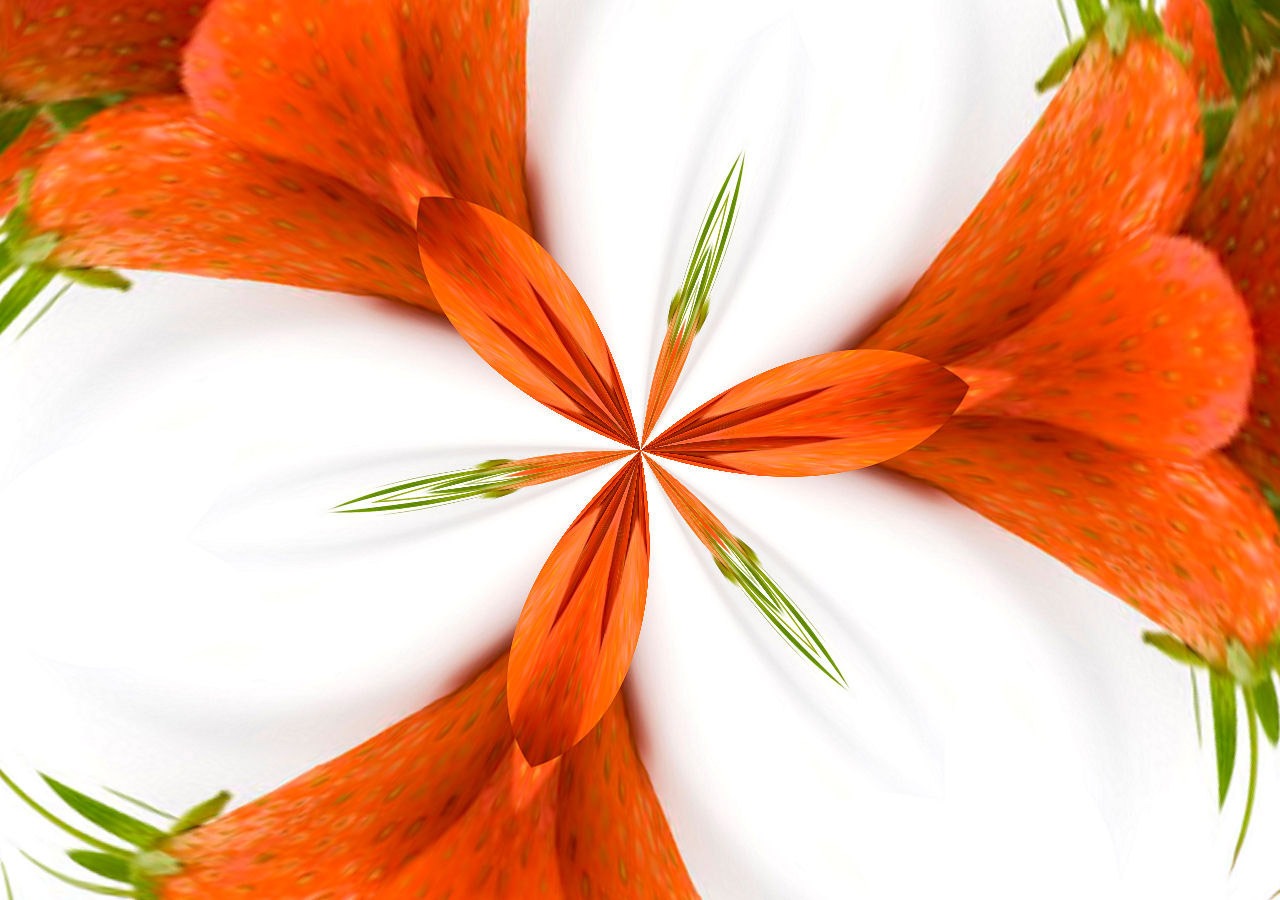
plant, leaf, flower, petal, floral, orange, green, herb, autumn, blooming, flora, freshness, flowers, close up, background, lily, flowering plant, flower bouquet, orange lily, land plant